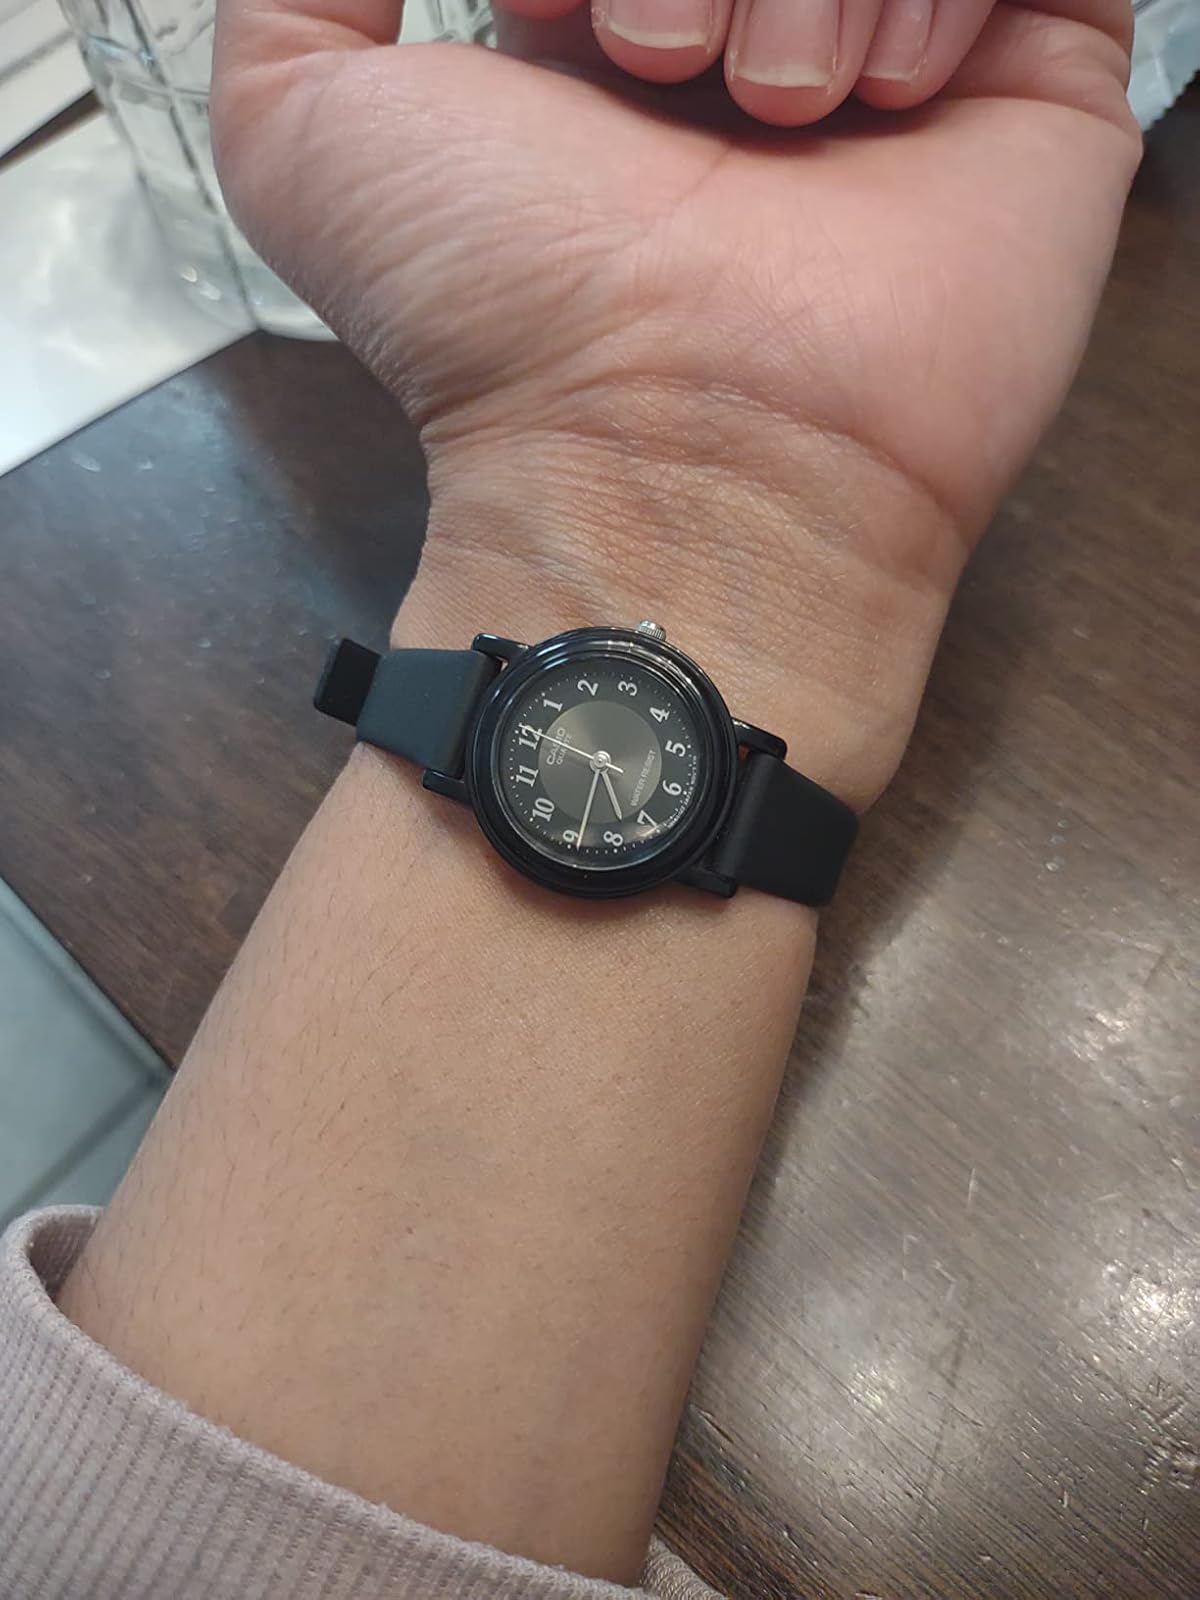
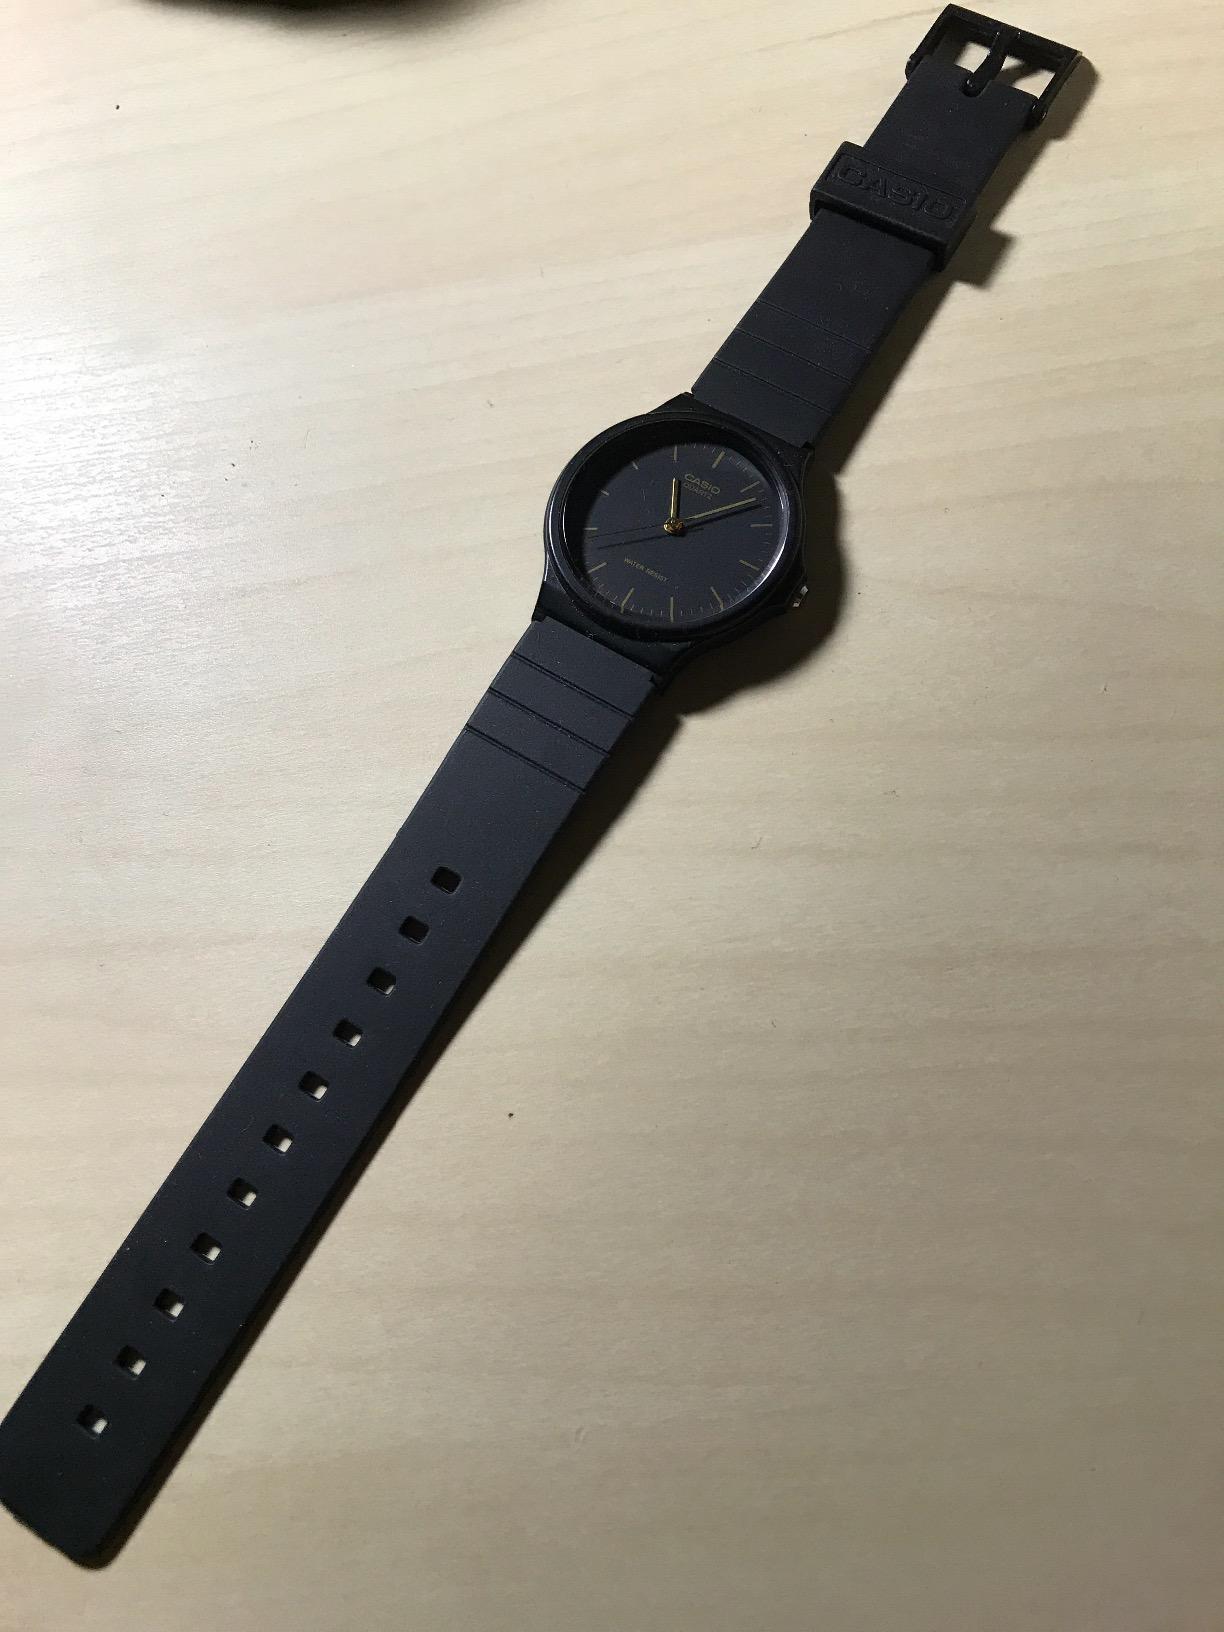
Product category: accessories_watch
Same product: no